José de San Martín

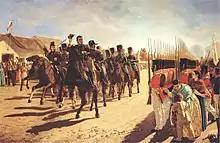
Parade of the Army of the Andes in Rancagua.

San Martín made a new request for ships to Bowles, but received no answer. He moved again to Buenos Aires, to make a similar request. He arrived to Mendoza a few days after the execution of the Chileans Luis and Juan José Carrera, brothers of José Miguel Carrera. The specific initiative of those executions is controversial. Chilean historian Benjamín Vicuña Mackenna indicts San Martín, while J. C. Raffo de la Reta blames O'Higgins instead. Manuel Rodríguez was also imprisoned and then killed in prison; this death may have been decided by the Lautaro lodge. San Martín could not have taken part in it, as he was already on the way to Buenos Aires.